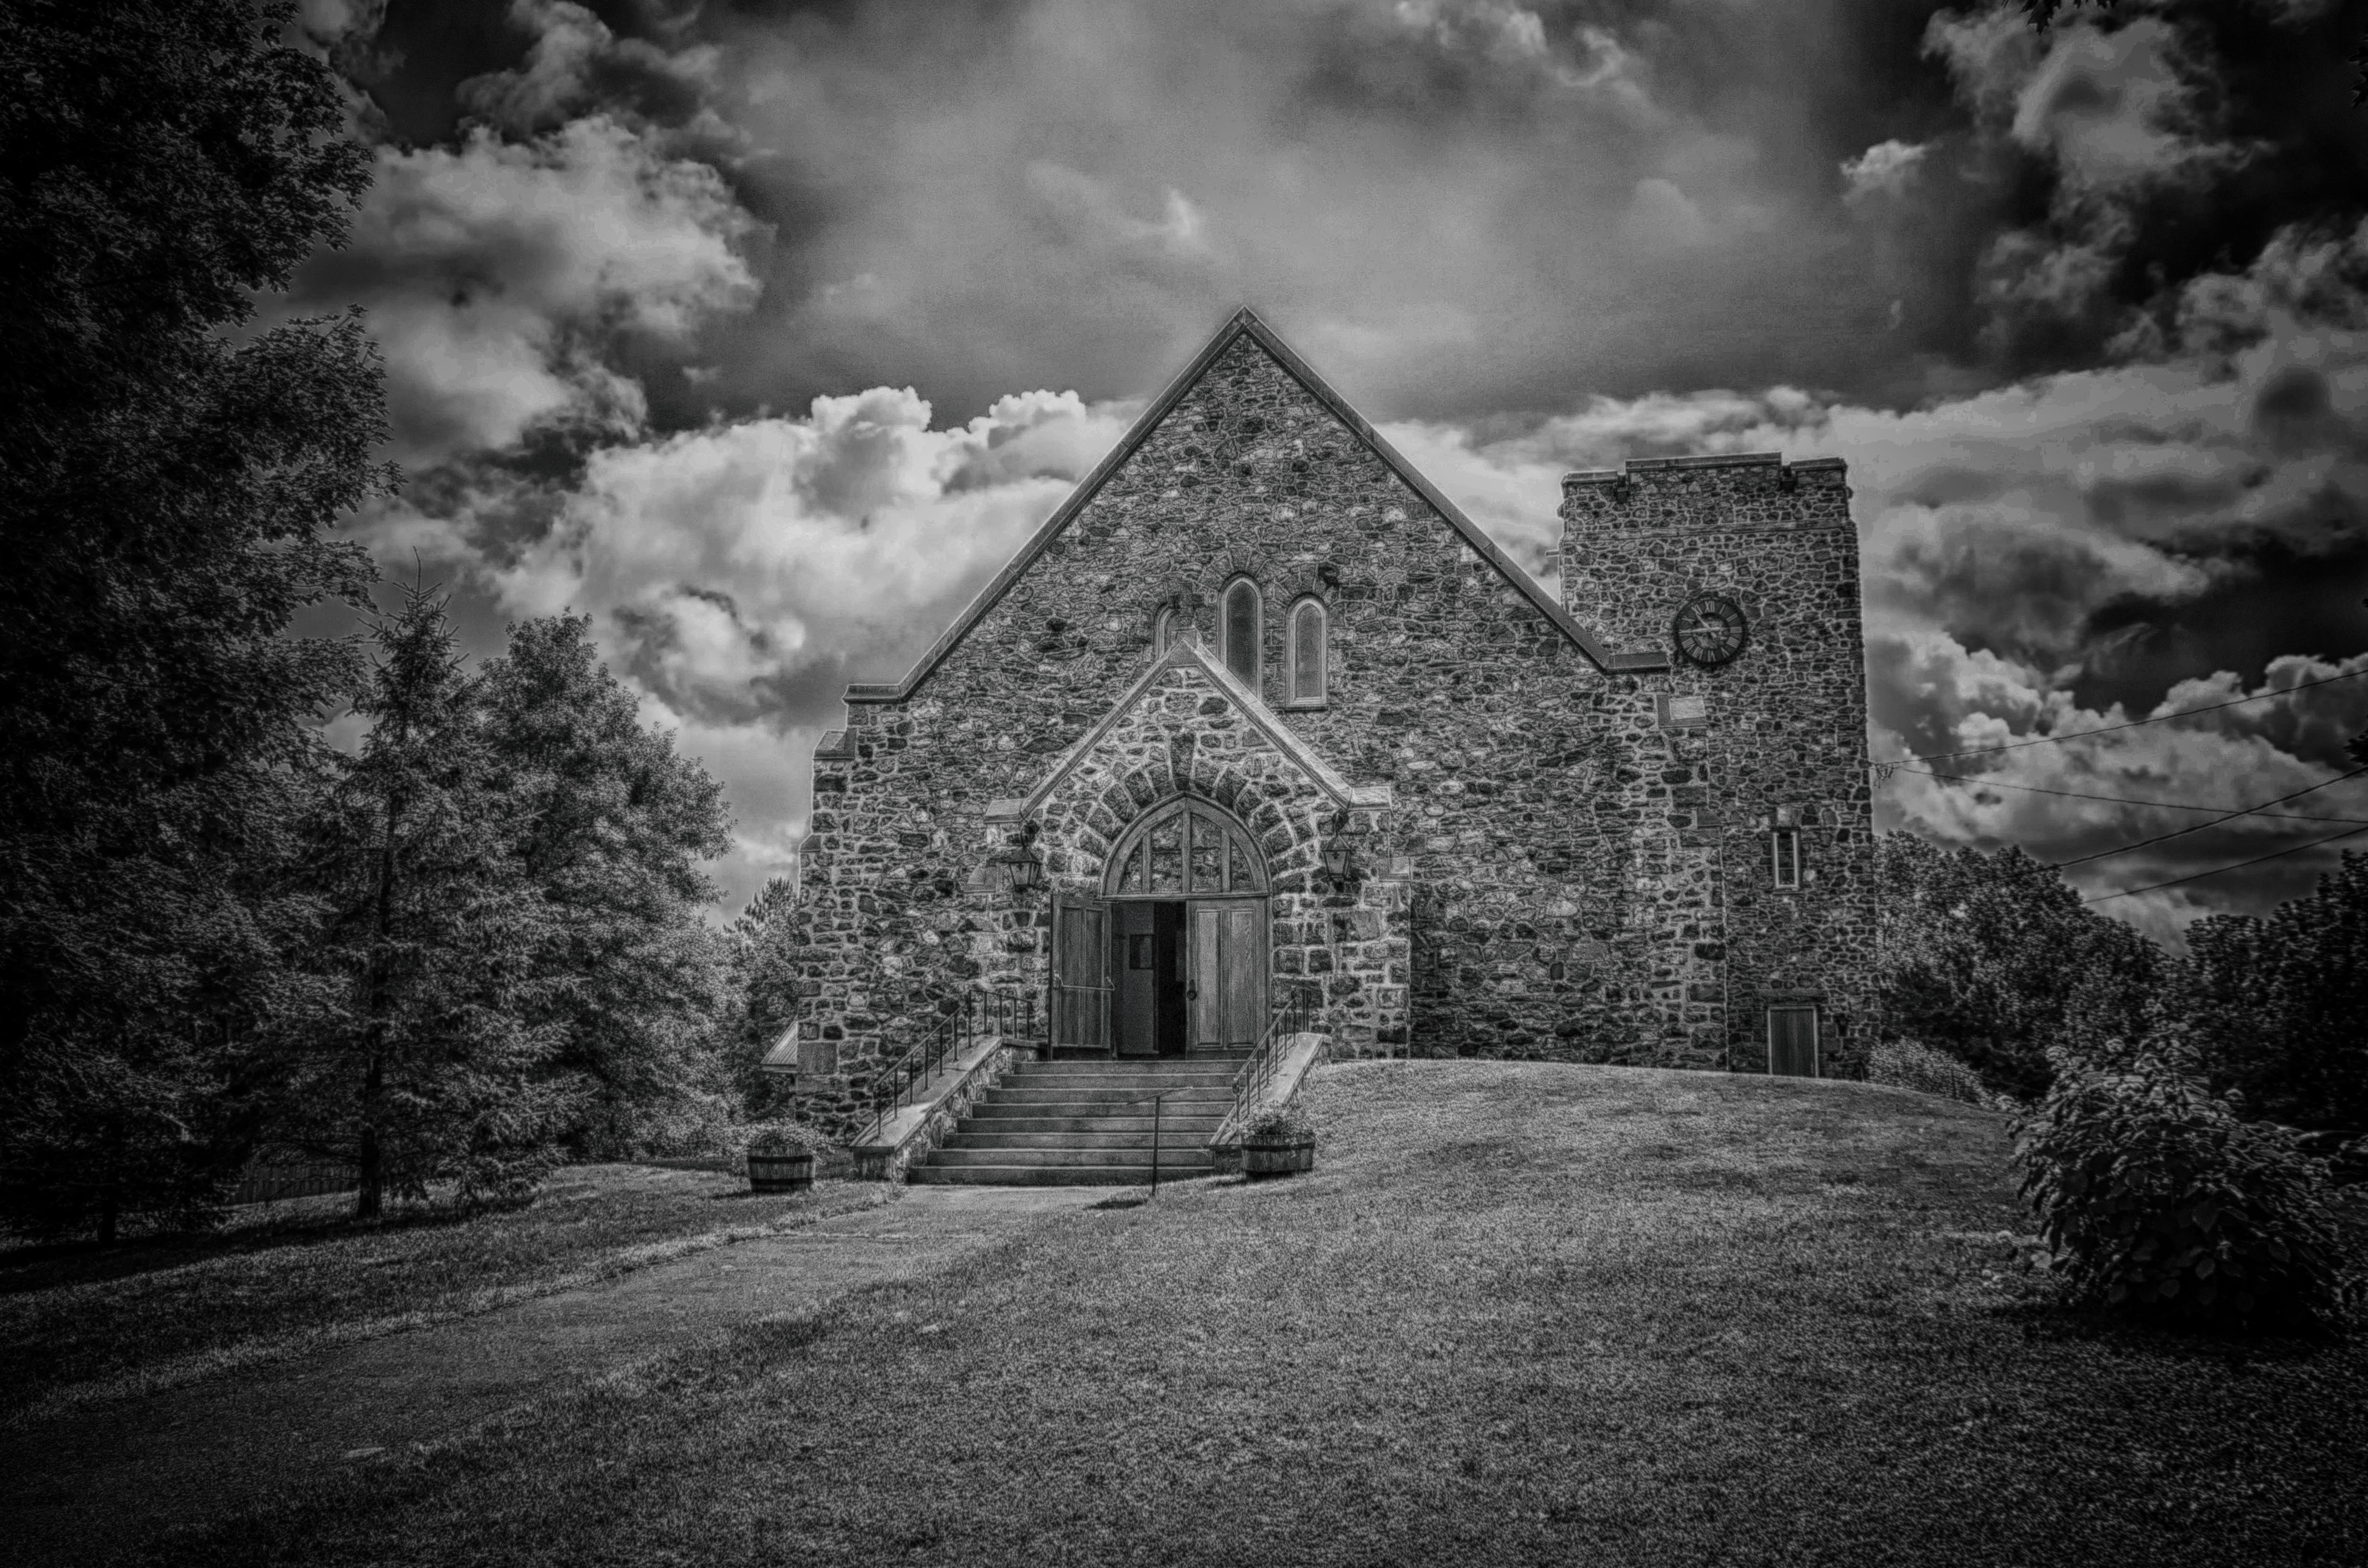
nature, light, cloud, black and white, white, photography, house, sunlight, darkness, black, monochrome, canada, quebec, sherbrooke, rural area, monochrome photography